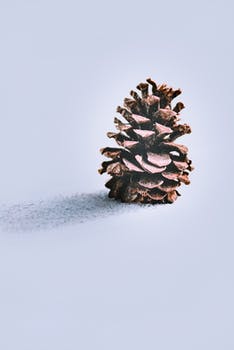
Label: No Watermark